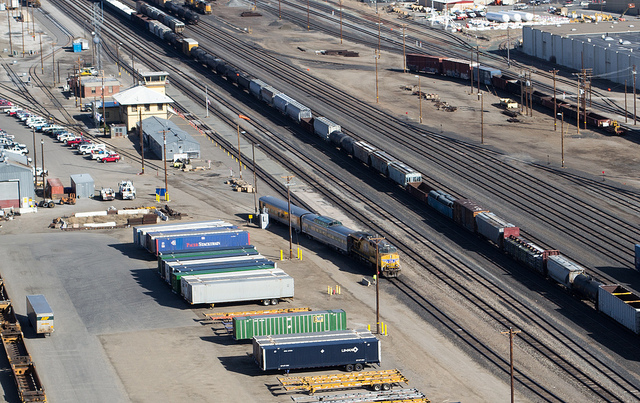
a train yard with one train on the tracks and cars not on tracks.

a couple of rail road tracks that are next to some train cars

Empty boxcars sit alongside the tracks at a train yard.